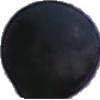
Label: blue_grape